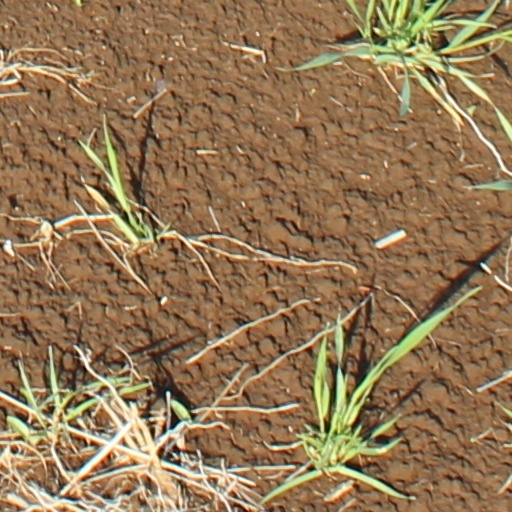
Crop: wheat